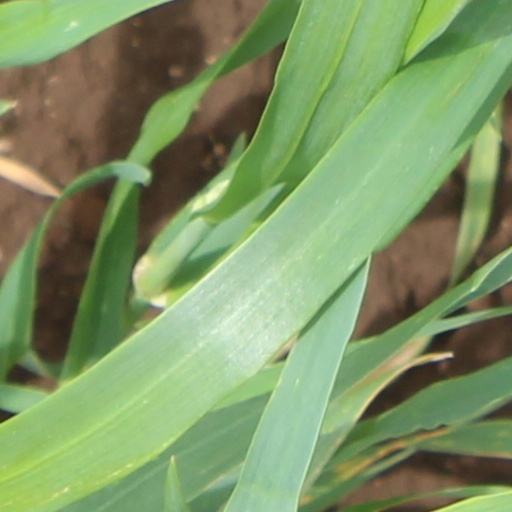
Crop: wheat